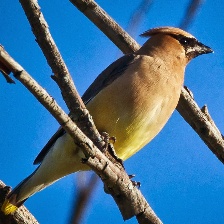
Species: CEDAR WAXWING
Scientific name: BOMBYCILLA CEDRORUM